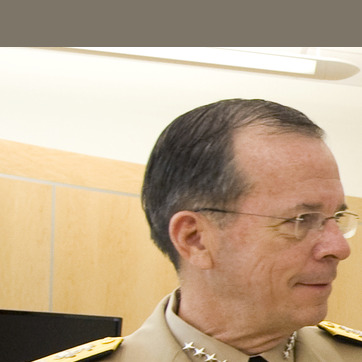
Material: hair